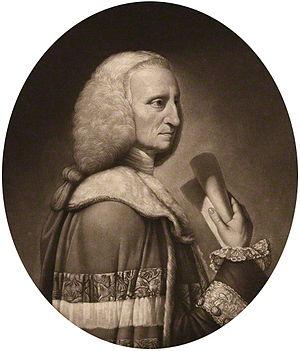
Le Château d'Indolence, poème allégorique, écrit en imitation de Spenser est un poème de James Thomson paru en 1748.